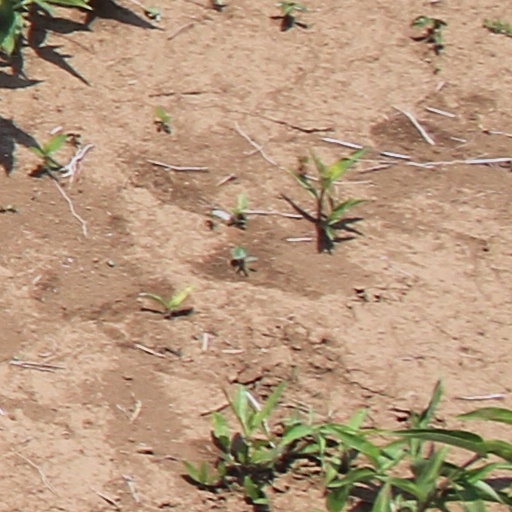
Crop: wheat